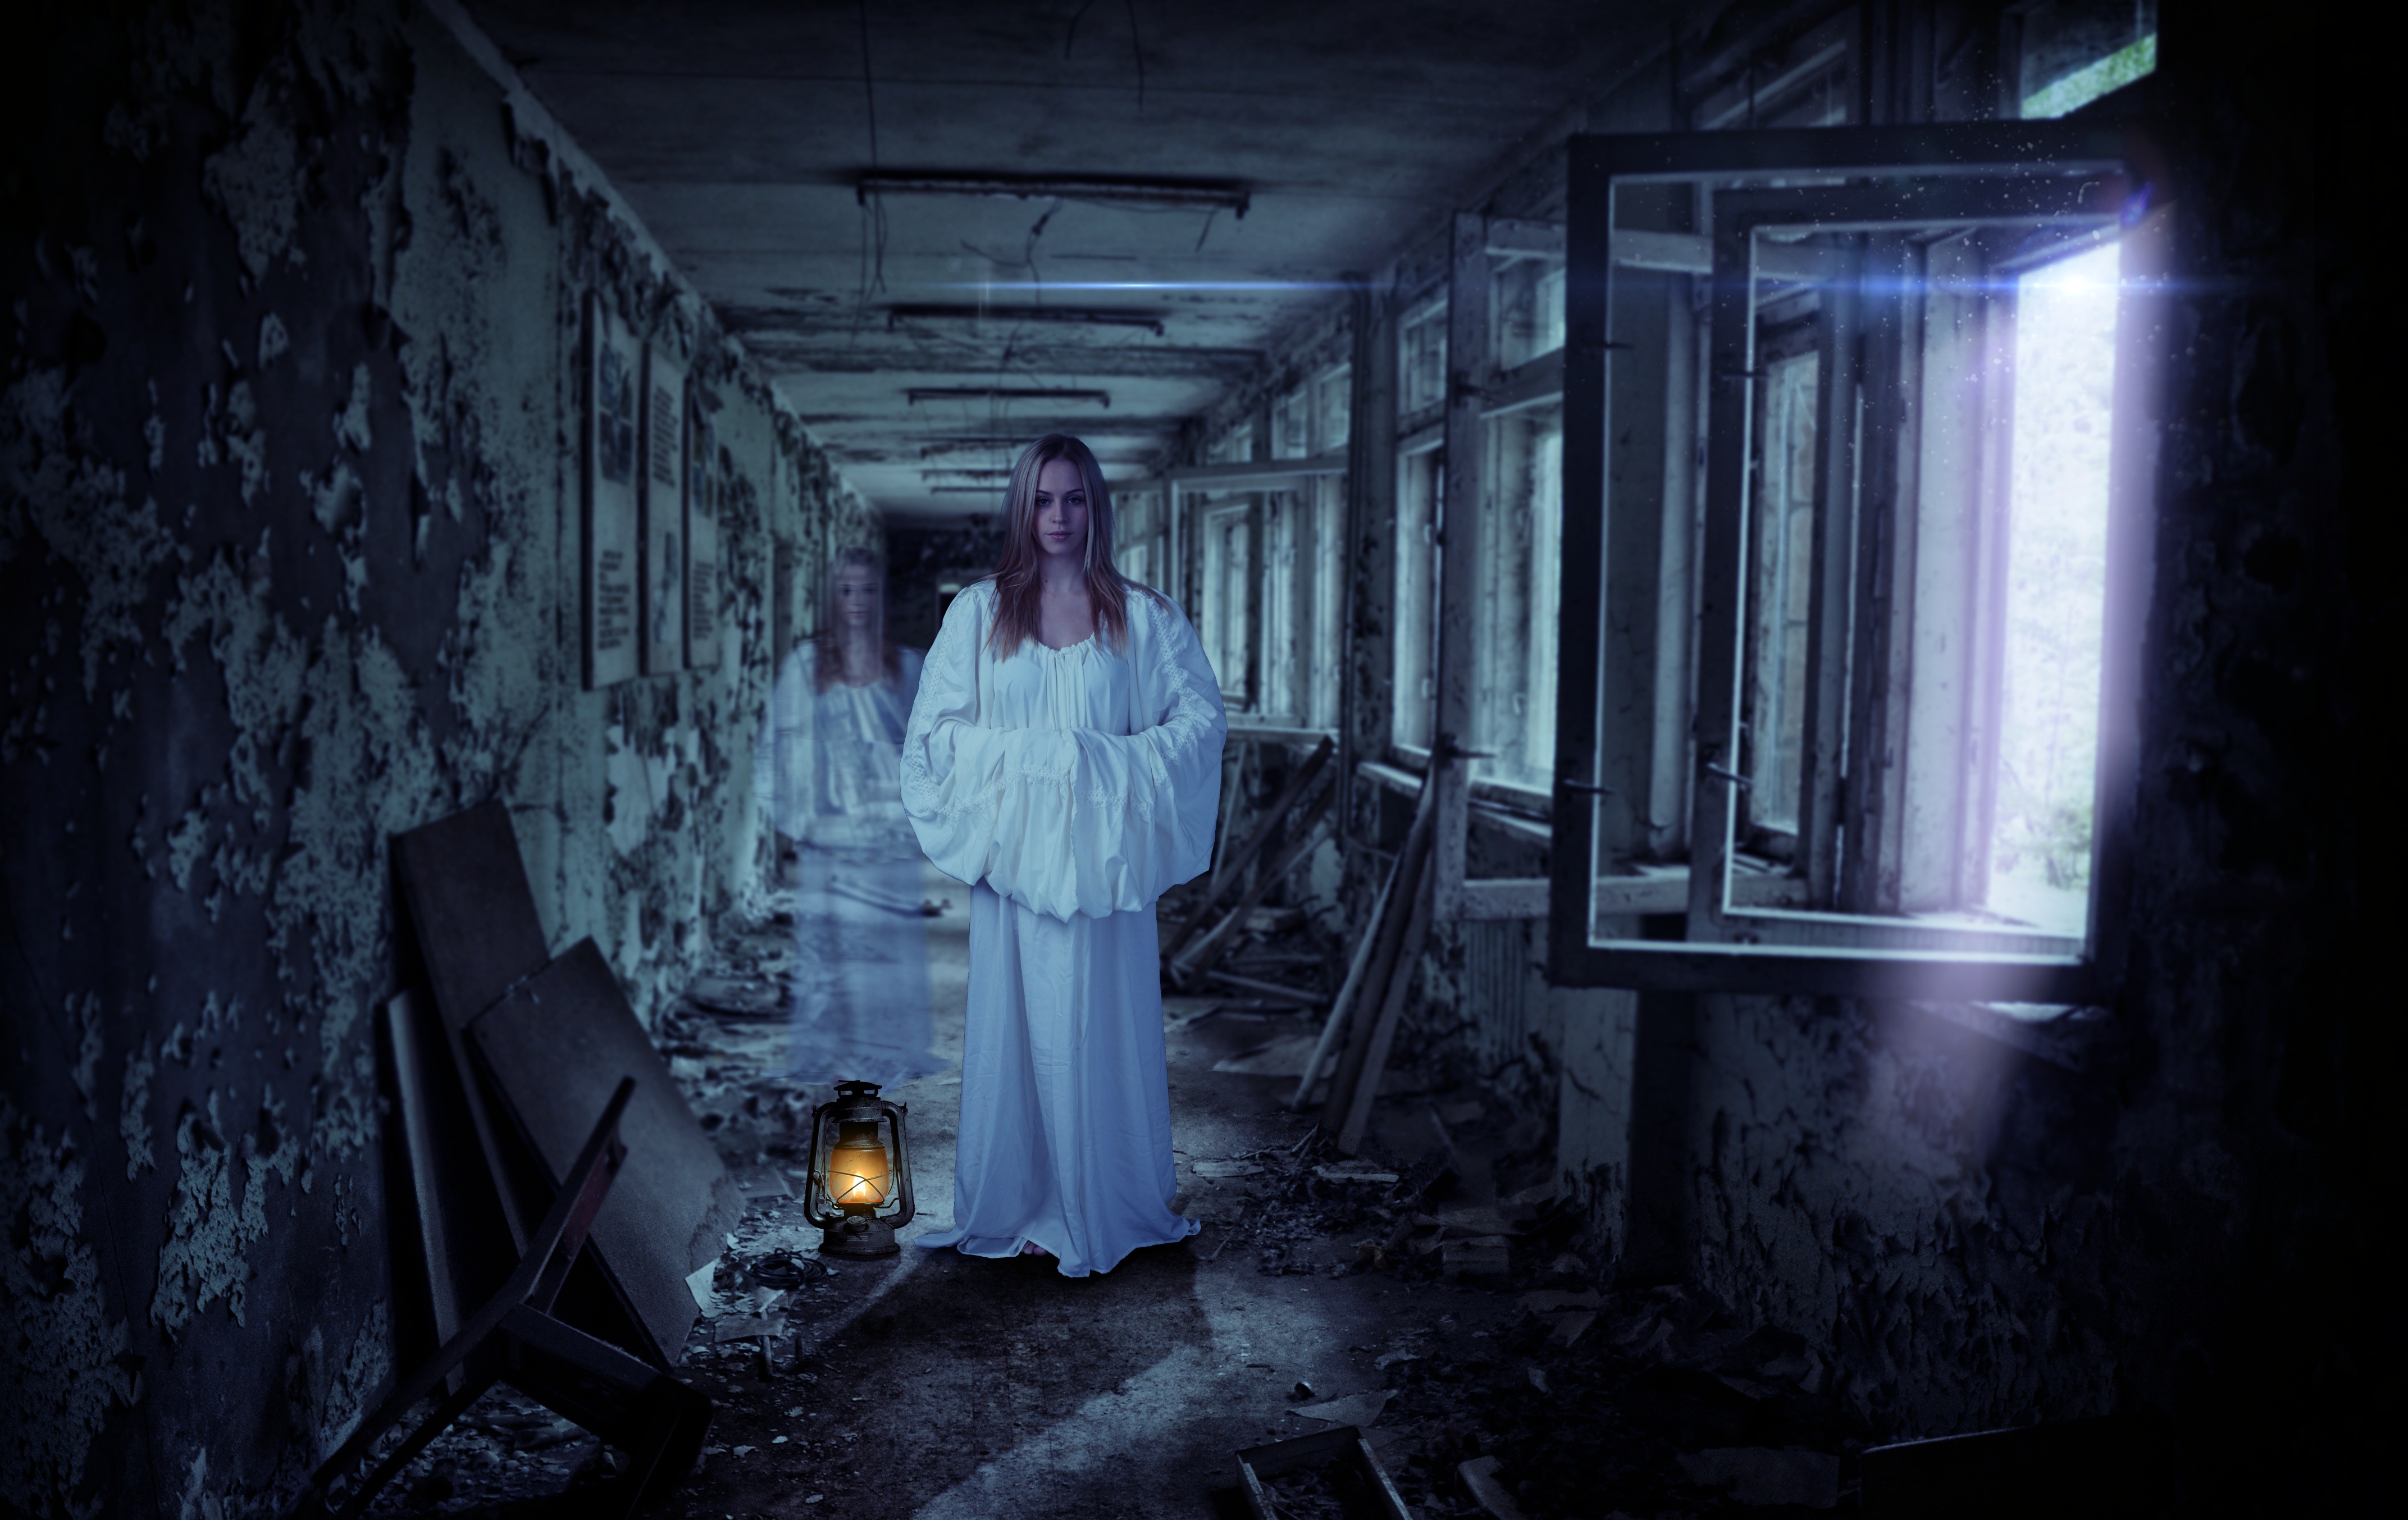
girl, abandoned, darkness, scary, corridor, hospital, ghost, horror, effects, midnight, trick, screenshot, fictional character